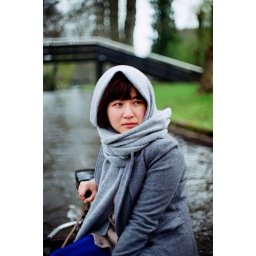
Giethoorn boat trip 4.8 x chilly sheep picnic in the car